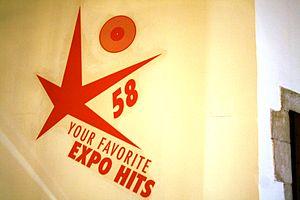
Lucien De Roeck, né à Termonde en 1915 et mort en 2002, est un graphiste et un affichiste belge particulièrement connu pour avoir créé le logotype de l'exposition universelle de 1958 qui sera à l'origine du style atome.